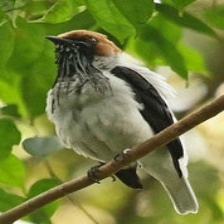
Species: BEARDED BELLBIRD
Scientific name: PROCNIAS AVERANO